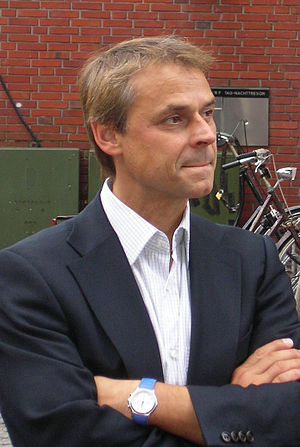
Olaf Thon
Olaf Thon er en tidligere tysk fodboldspiller, der som midtbanespiller eller forsvarer på det vesttyske landshold var med til at vinde guld ved VM i 1990 i Italien. Han deltog desuden ved VM i 1986, hvor tyskerne vandt sølv, samt ved EM i 1988 og VM i 1998.